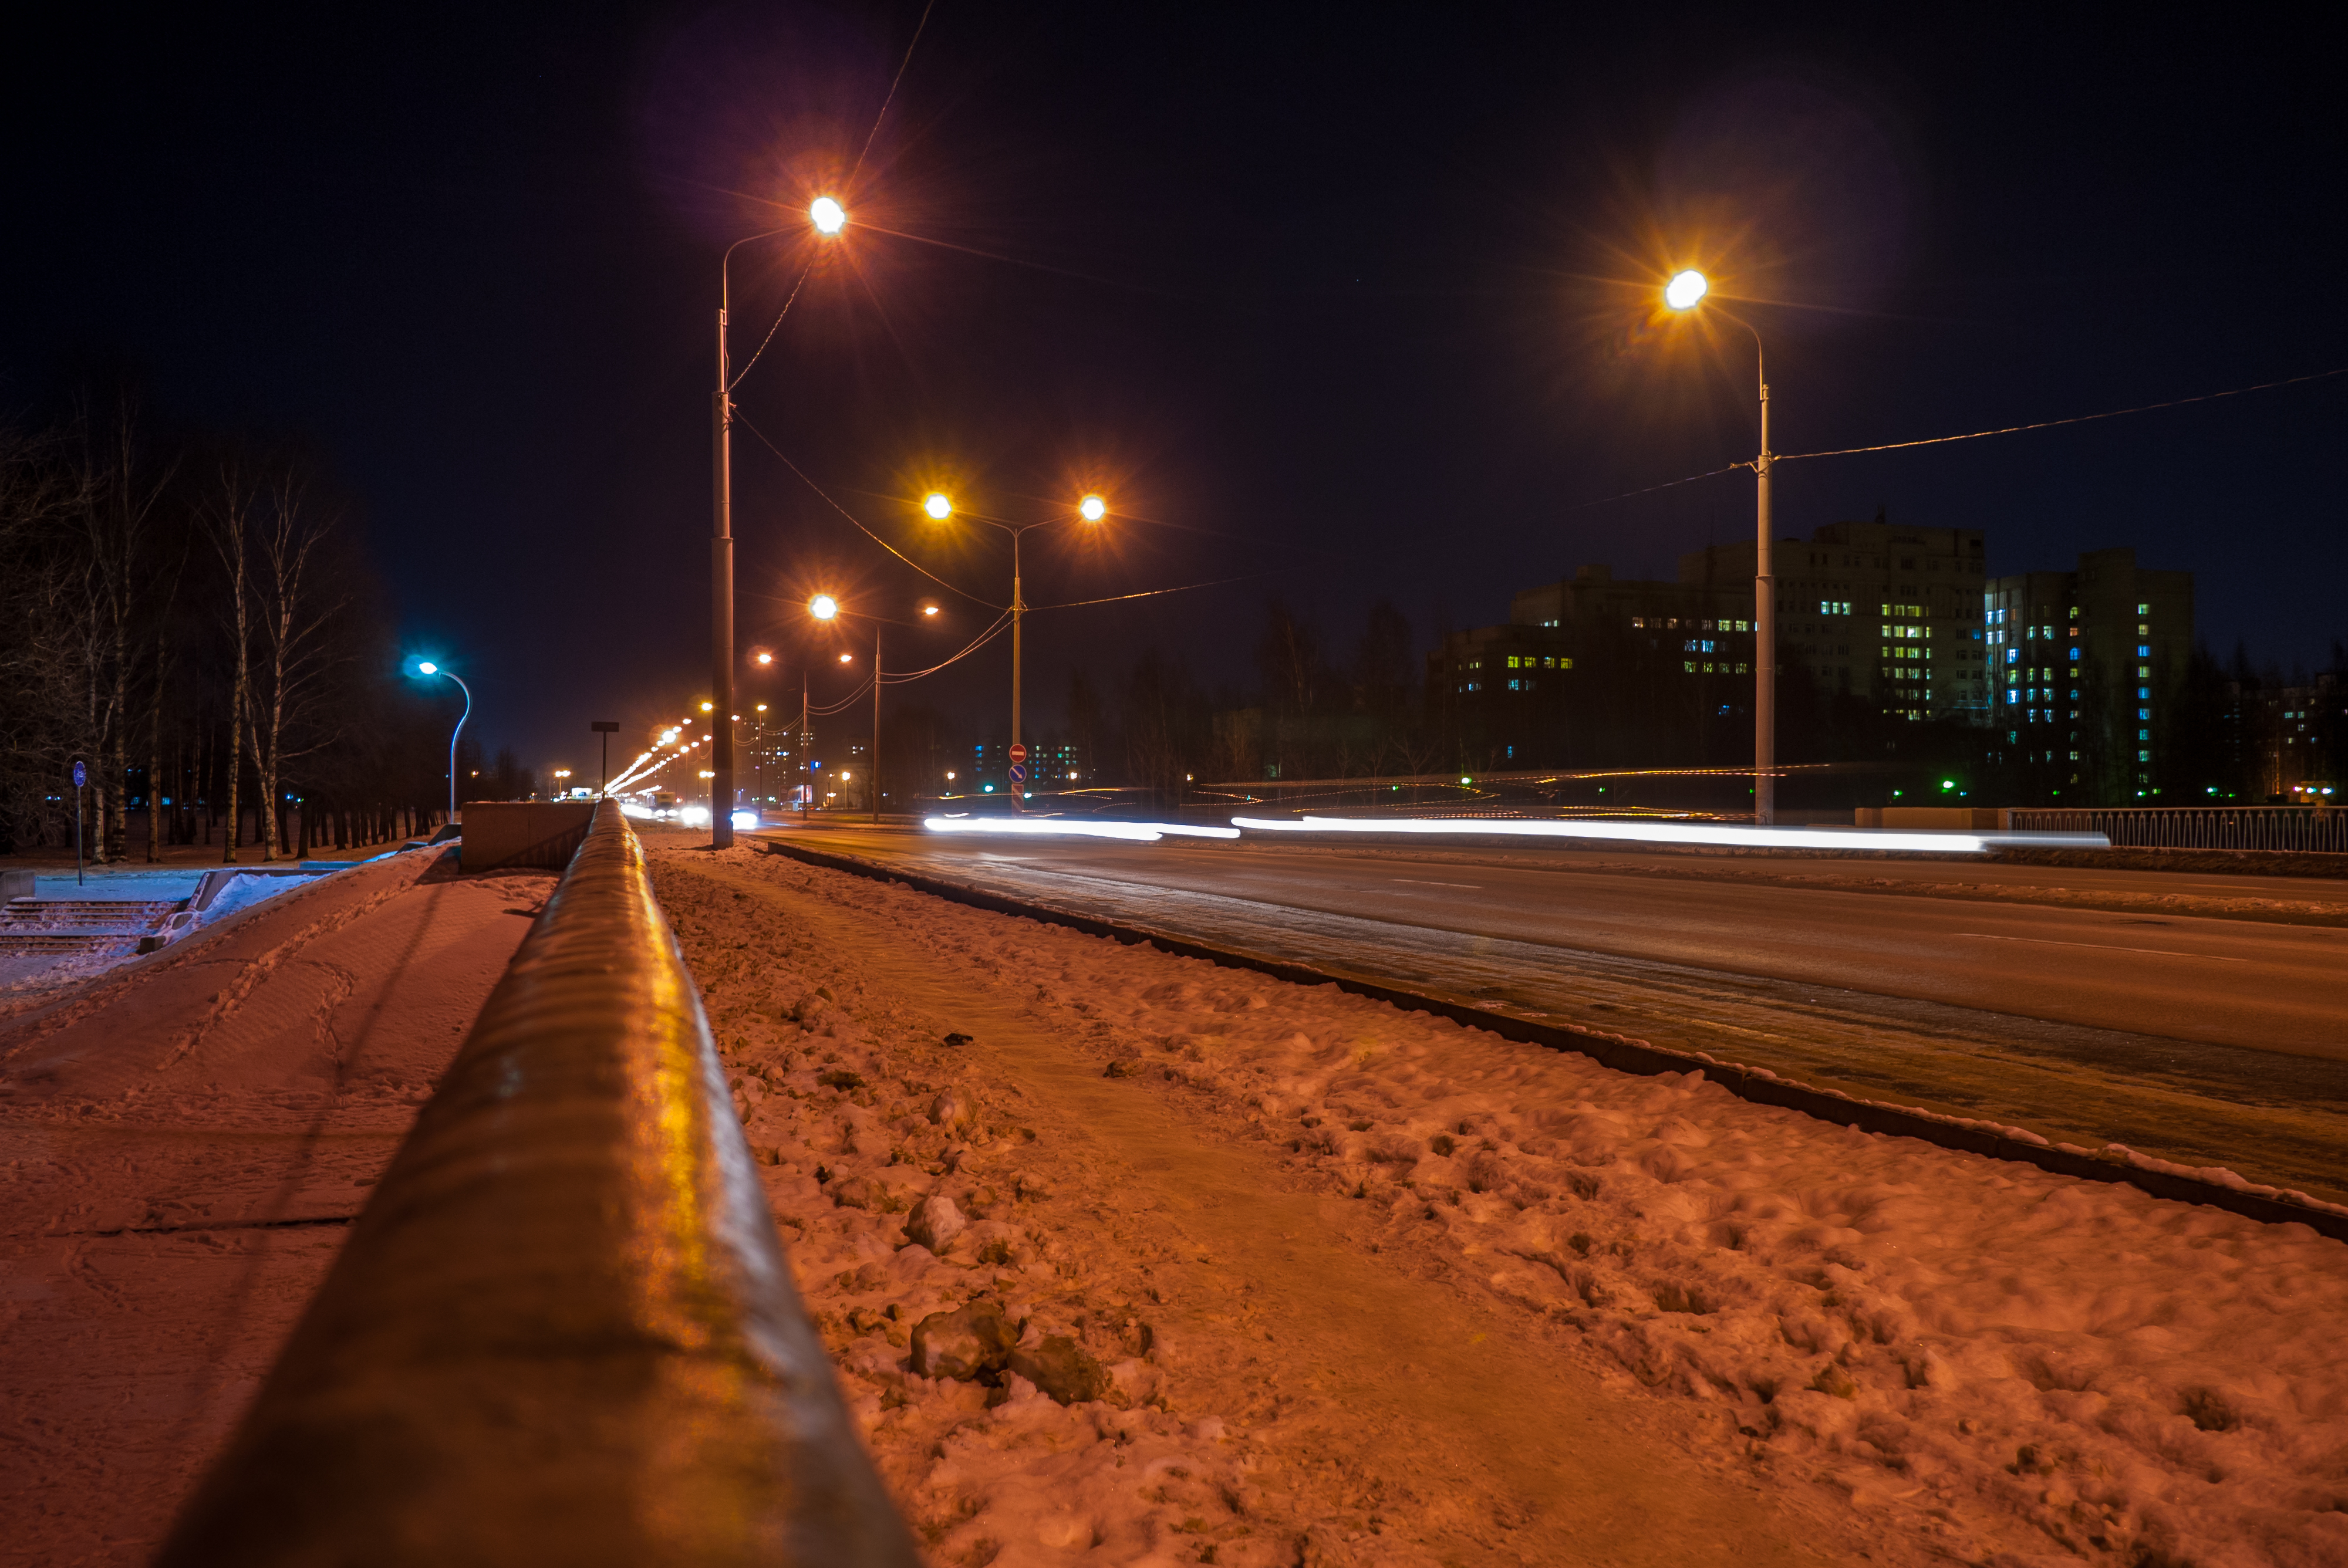
images, street light, automotive lighting, sky, road surface, infrastructure, asphalt, electricity, lighting, thoroughfare, road, midnight, horizon, darkness, lens flare, city, highway, lane, landscape, evening, Security lighting, street, winter, light fixture, tree, night, nonbuilding structure, headlamp, public utility, traffic, snow, freeway, precipitation, transport, freezing